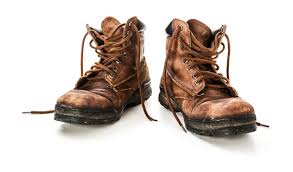
Waste category: shoes